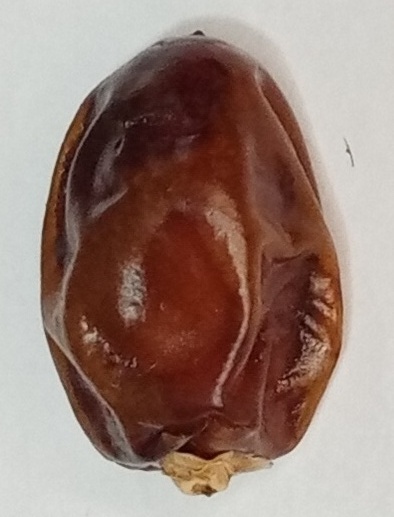
Variety: aseel
Size: medium
Grade: grade-1